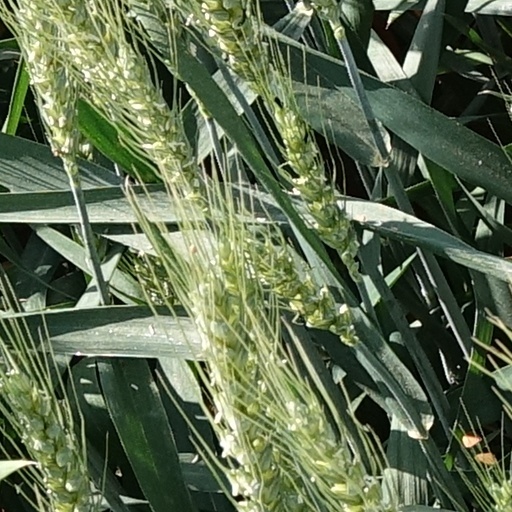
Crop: wheat